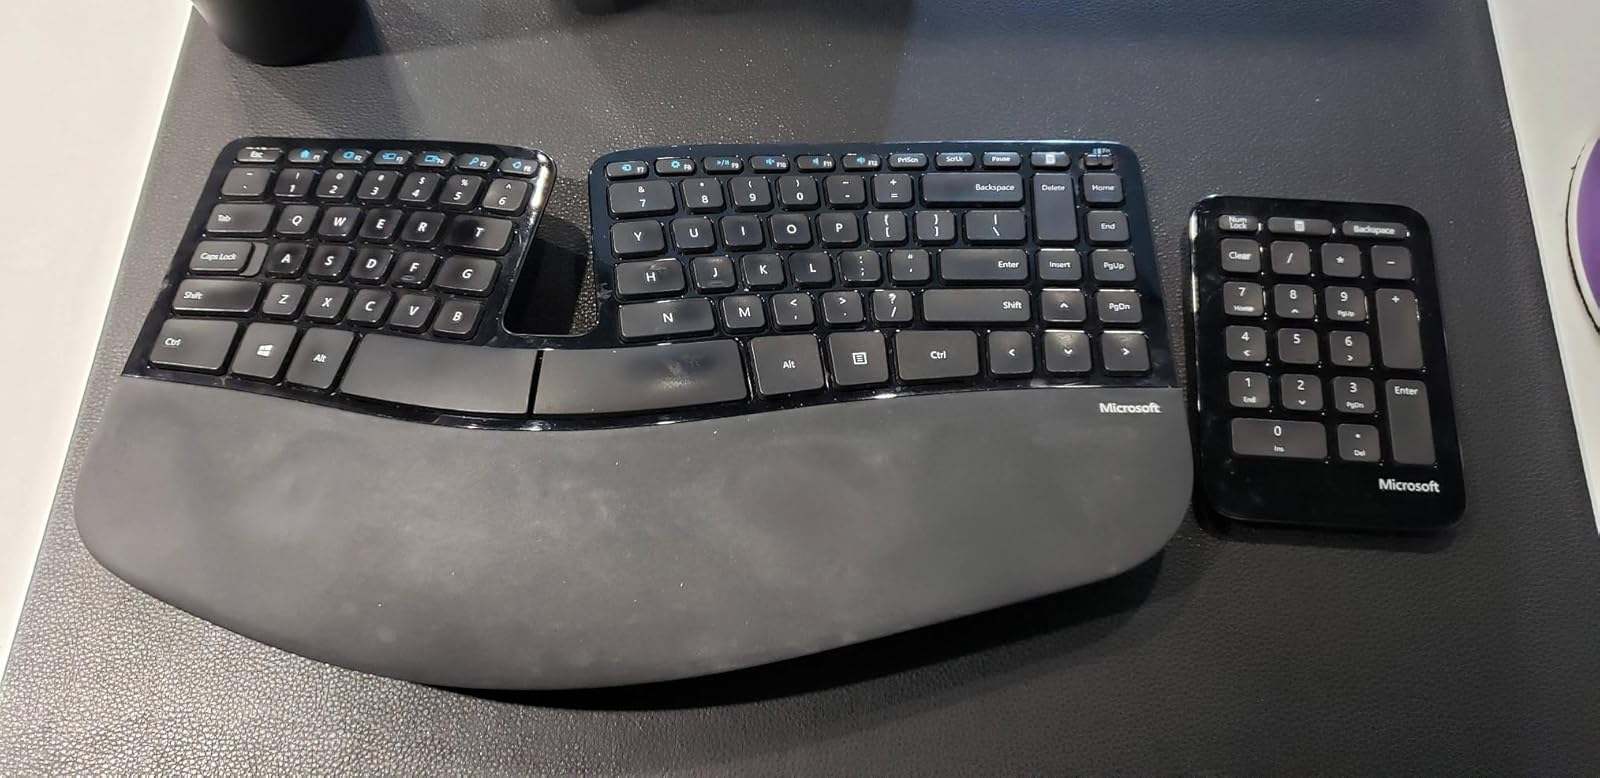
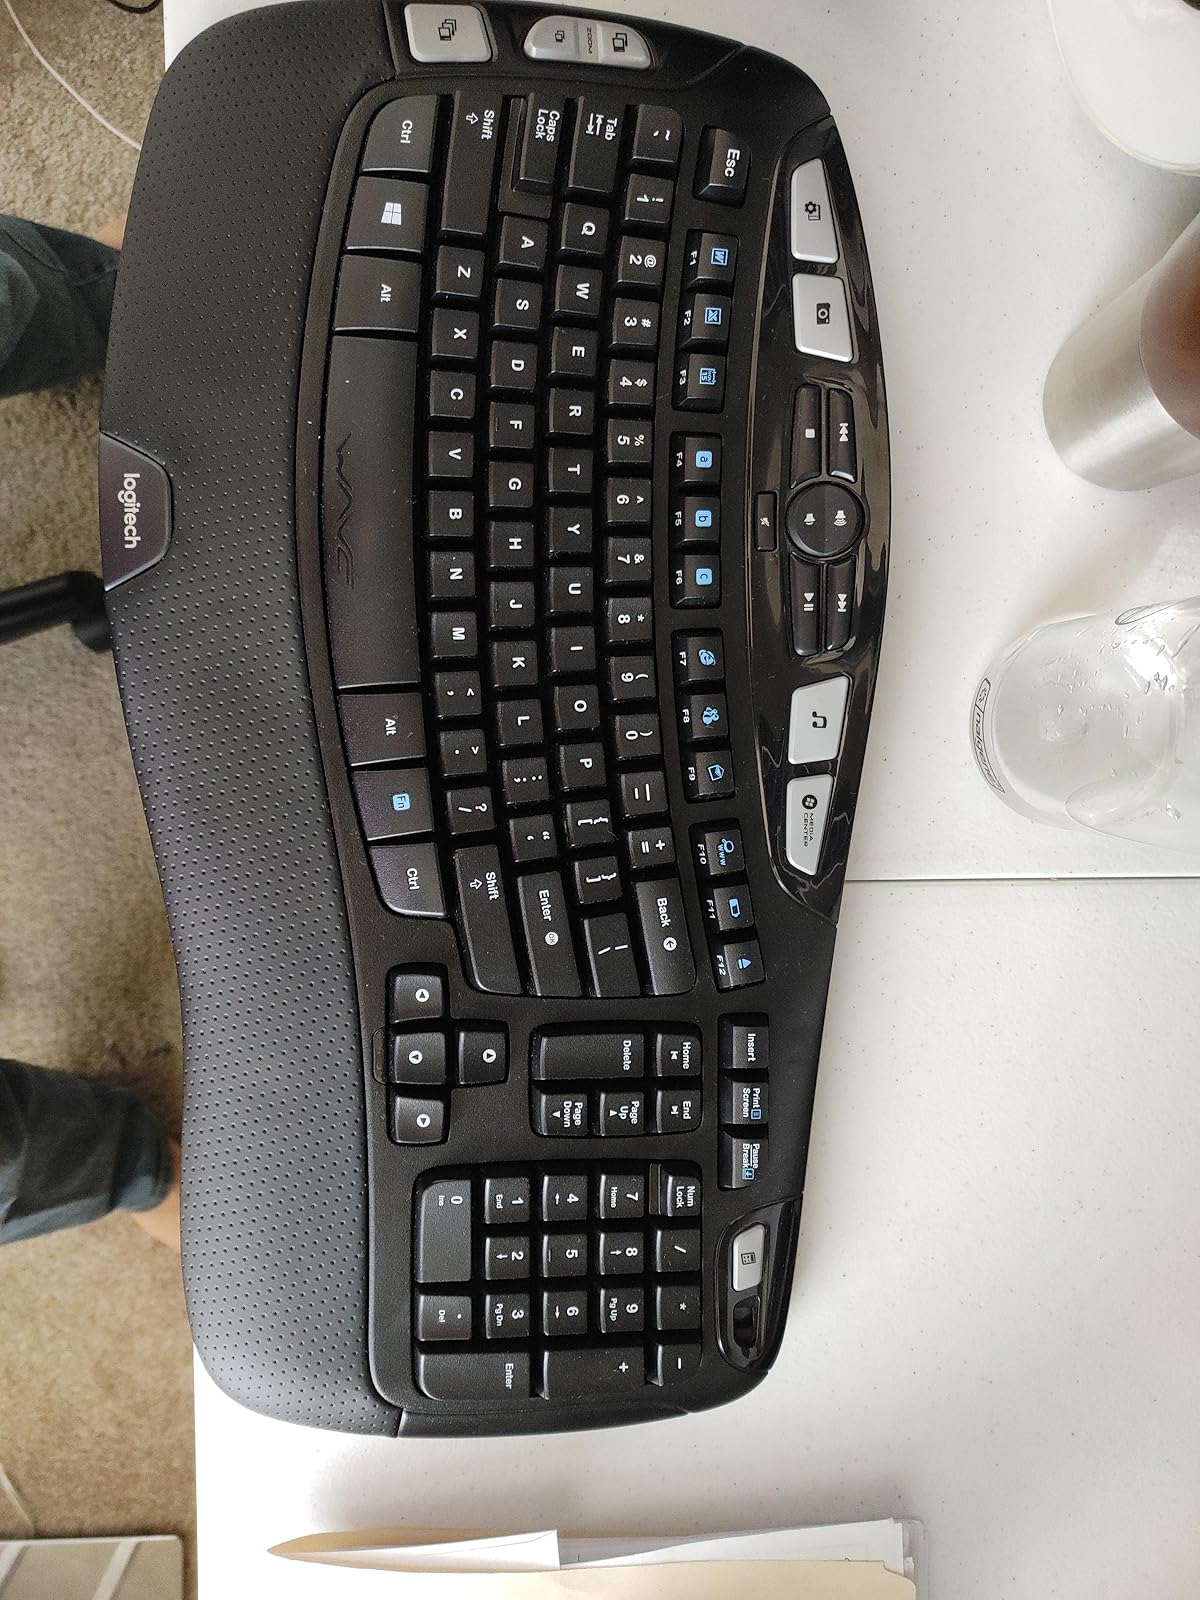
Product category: keyboard
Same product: no